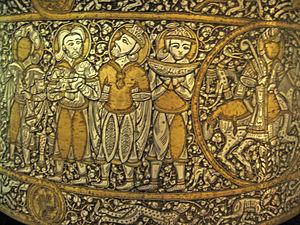
Bassin représentant une procession de dignitaires et quatre cavaliers dans des rondeaux (décor extérieur)
Le bassin dit Baptistère de Saint Louis est un objet d'art islamique, en laiton martelé, orné d'un décor incrusté d'argent, d'or, et de pâte noire. Il a été produit dans la zone syro-égyptienne, sous la dynastie des Mamelouk par le dinandier Muhammad ibn al-Zayn. Il s'agit sans doute d'un des objets islamiques les plus célèbres et les plus énigmatiques au monde, actuellement conservé au département des Arts de l'Islam du musée du Louvre sous le numéro d'inventaire LP 16. Malgré son nom usuel, il n'a aucun lien avec le roi de France Louis IX, connu sous le nom de Saint Louis.
Le terme d'art mamelouk désigne la production artistique en Égypte et en Syrie entre 1250 et 1517, année de l'arrivée au Caire des Ottomans. Il se caractérise par une architecture monumentale et extrêmement foisonnante, et un travail particulier du métal et du verre.
L' art du métal en terre d'Islam est un art majeur, considéré souvent comme la production la plus luxueuse possible. Ainsi, si le métal peut être produit pour de grands commanditaires comme pour le souk, il coûte toujours cher à celui qui l'achète, en raison des matériaux utilisés. Les œuvres en métal sont en général des objets mobiliers, plus rarement religieux, sauf en ce qui concerne les clés de la kaaba. Il existe aussi des métaux architecturaux, mais les armes et les objets scientifiques ne relèvent pas de ce domaine, car les techniques employées sont souvent très différentes.